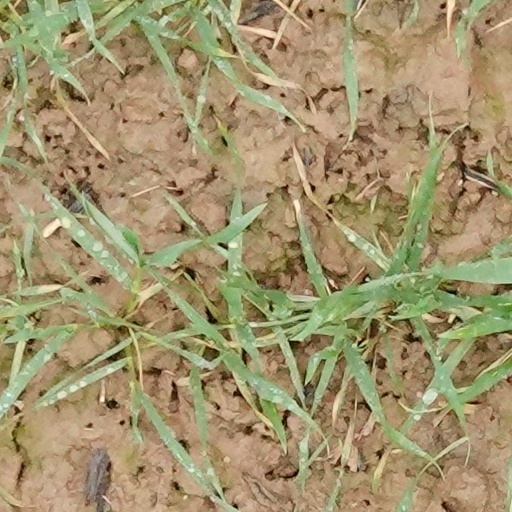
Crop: wheat